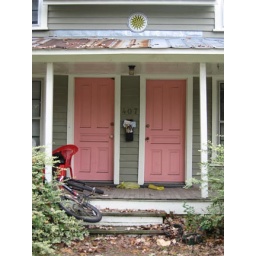
Third house in the row - doors 18 and 19; another mill house